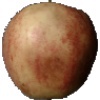
Label: red_apple